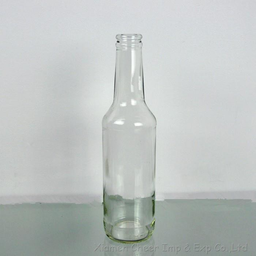
Label: bottles